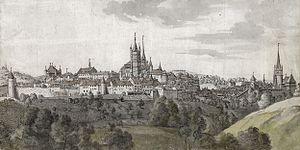
Lausanne est une ville suisse située sur la rive nord du lac Léman. Elle est la capitale et ville principale du canton de Vaud et le chef-lieu du district de Lausanne. Elle constitue la quatrième ville du pays en nombre d'habitants après Zurich, Genève et Bâle. Fin 2019, la commune de Lausanne compte 146 032 habitants. En 2018, l'agglomération lausannoise compte 420 757 habitants. En 2012, l'agglomération lausannoise concentre 50 % de la population et 60 % des emplois du canton de Vaud.
L'histoire de l'Église catholique du Pays de Vaud est complexe.